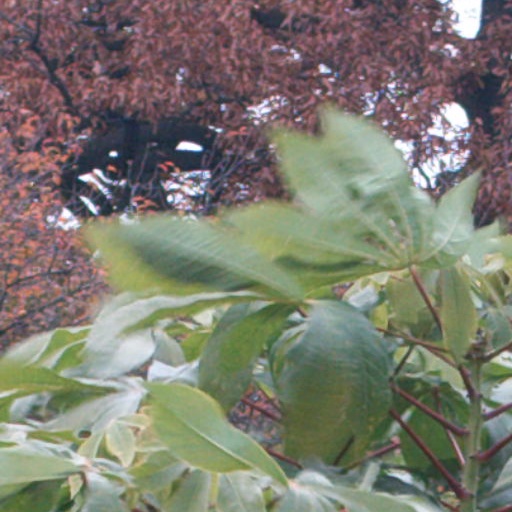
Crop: cassava